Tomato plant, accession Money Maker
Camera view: tilt-top (135 deg); turntable rotation: 210 degrees
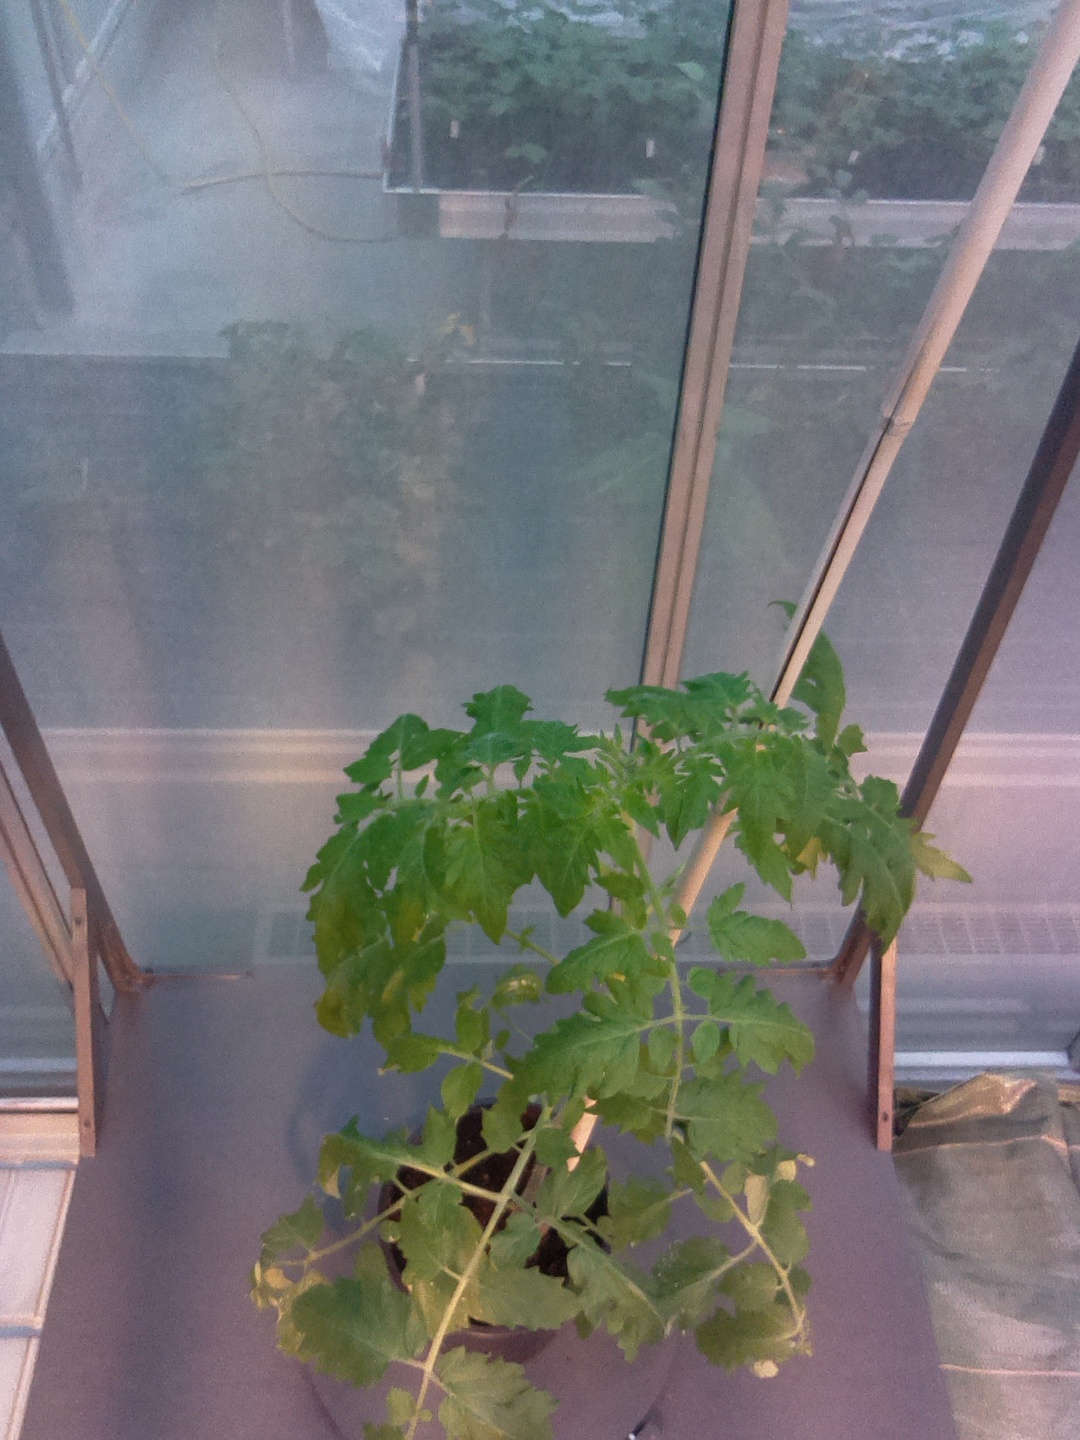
BBCH growth stage 60: First flowers open